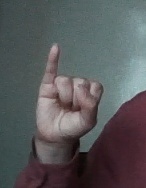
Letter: meem